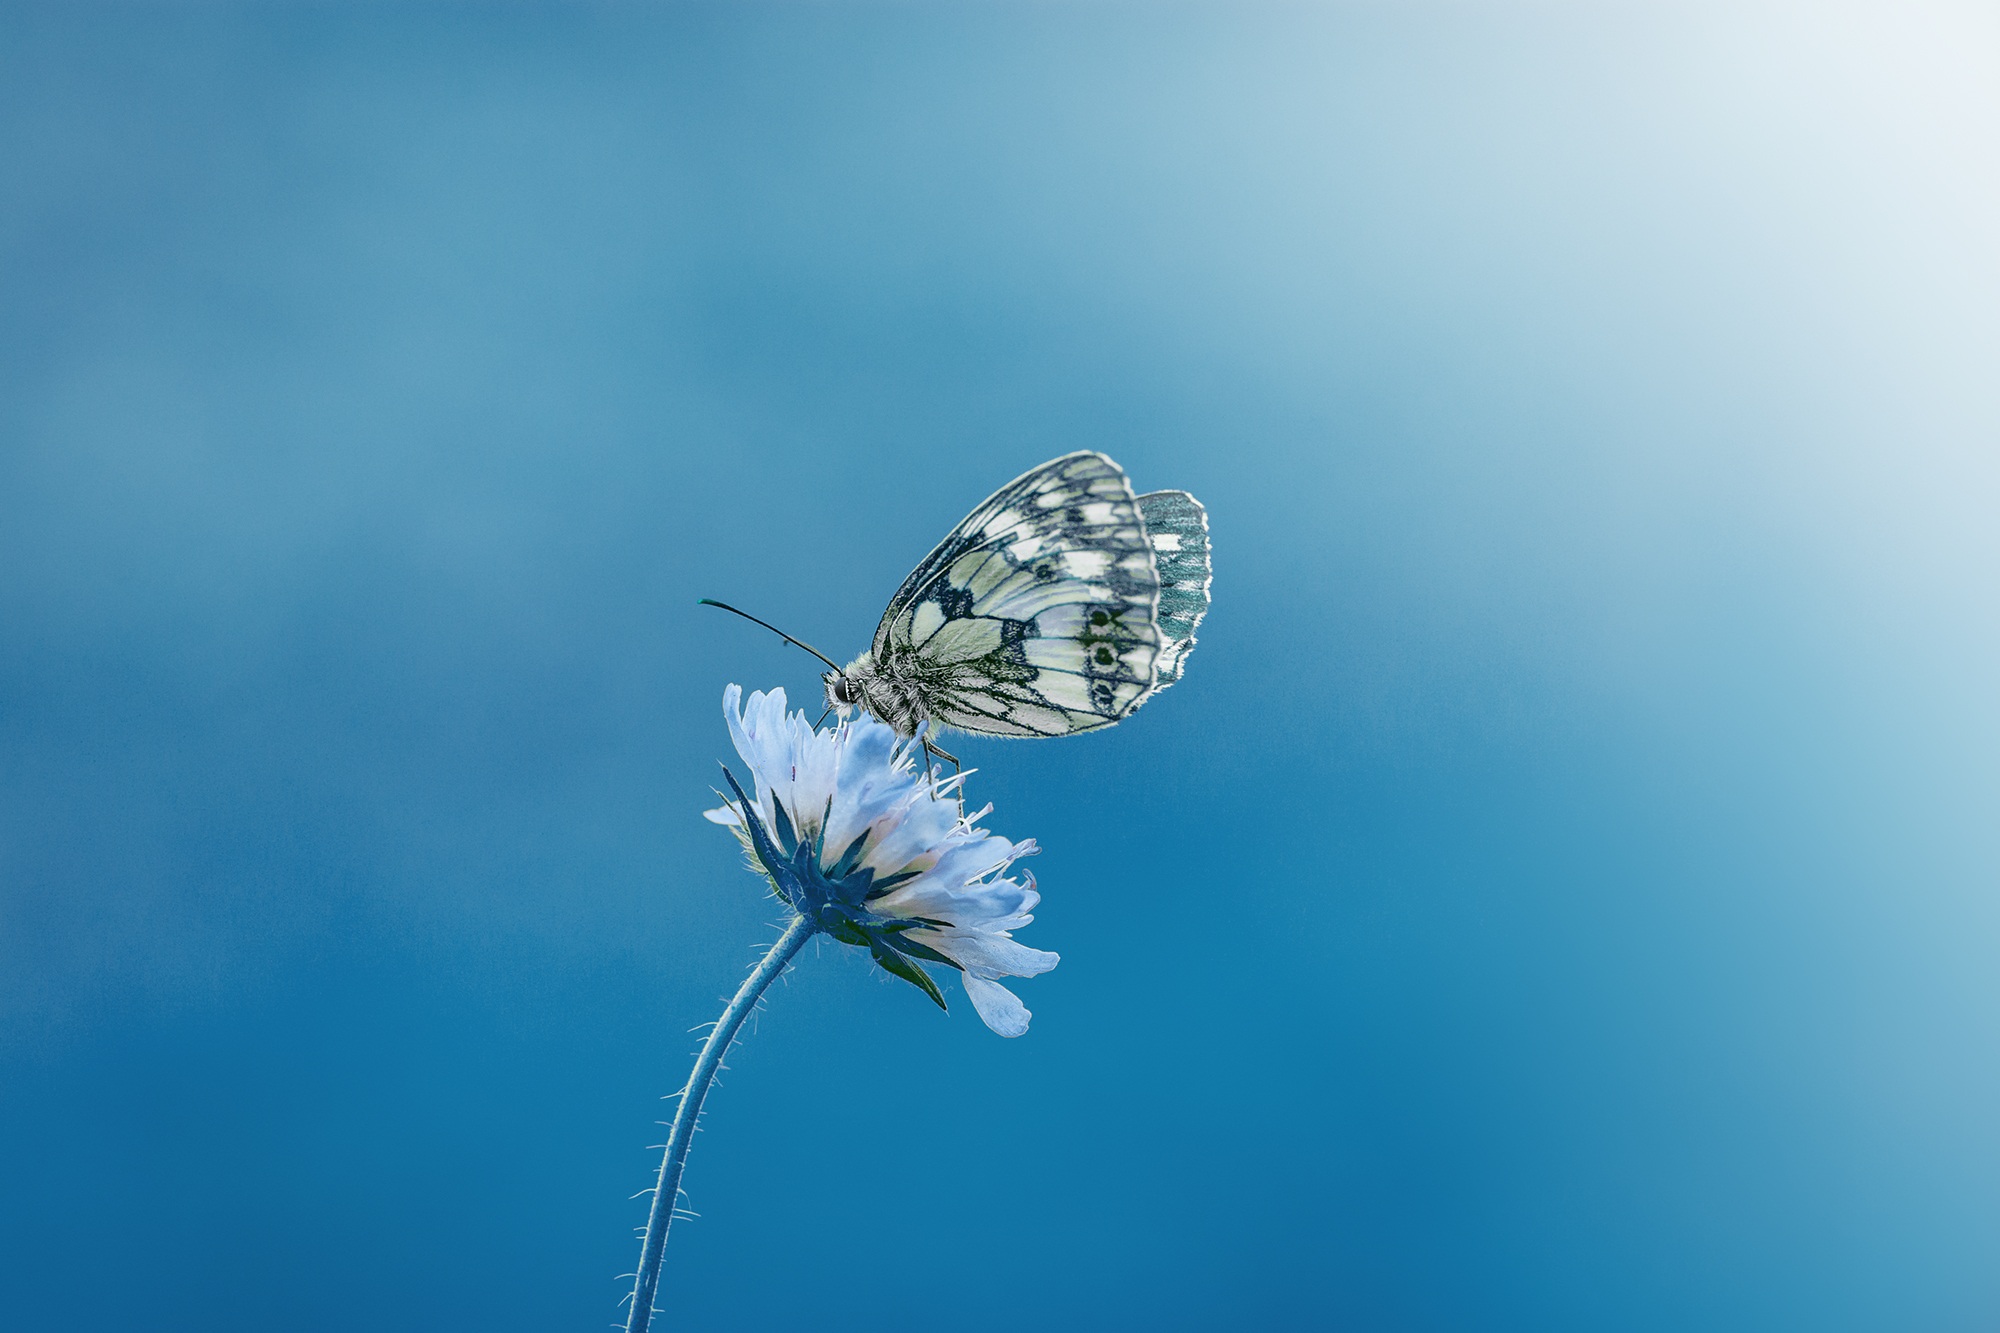
nature, blossom, wing, sky, photography, leaf, flower, petal, bloom, animal, insect, blue, butterfly, close, invertebrate, close up, pointed flower, macro photography, chess board, women's board, checkerboard butterfly, moths and butterflies